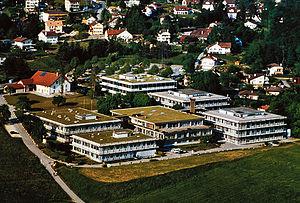
Le Centre des laboratoires d'Épalinges (CLE), à Épalinges.Auparavant (à l'époque de la photographie)
L’Université de Lausanne est une université située à Lausanne, en Suisse. Environ 2 300 enseignants et chercheurs ainsi que 950 collaborateurs administratifs et techniques assurent la bonne marche de l'institution qui compte plus de 14 000 étudiants provenant de plus de 86 pays.